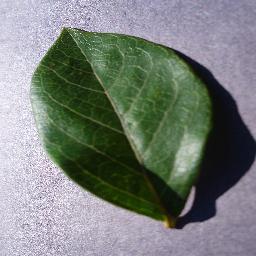
Label: Blueberry___healthy